Caper in the Castro

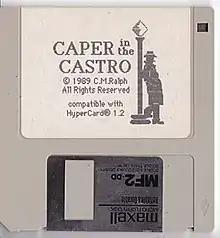
Floppy disk for the original version; the edited re-release's label is identical save for its title.

Caper in the Castro is a murder mystery video game developed by C.M. Ralph and released in 1989. It is the earliest known computer game to focus on LGBT themes. The game was originally released for Mac computers and distributed freely on bulletin board systems as charityware to raise money for the AIDS epidemic.